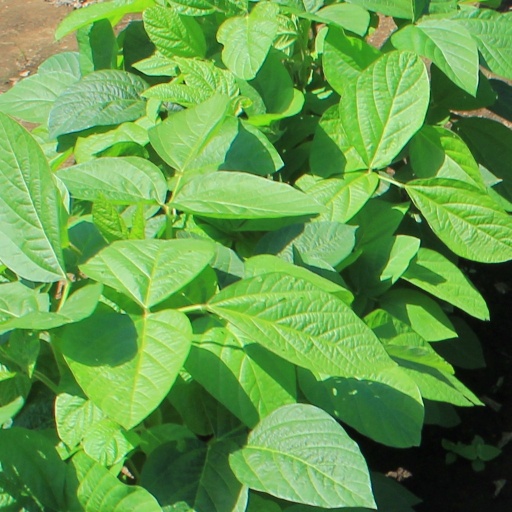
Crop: soybean